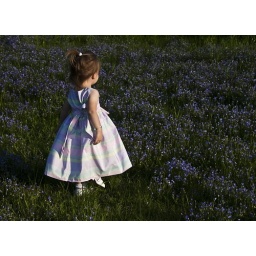
Riley walking in a field of spring flowers. She is two today.